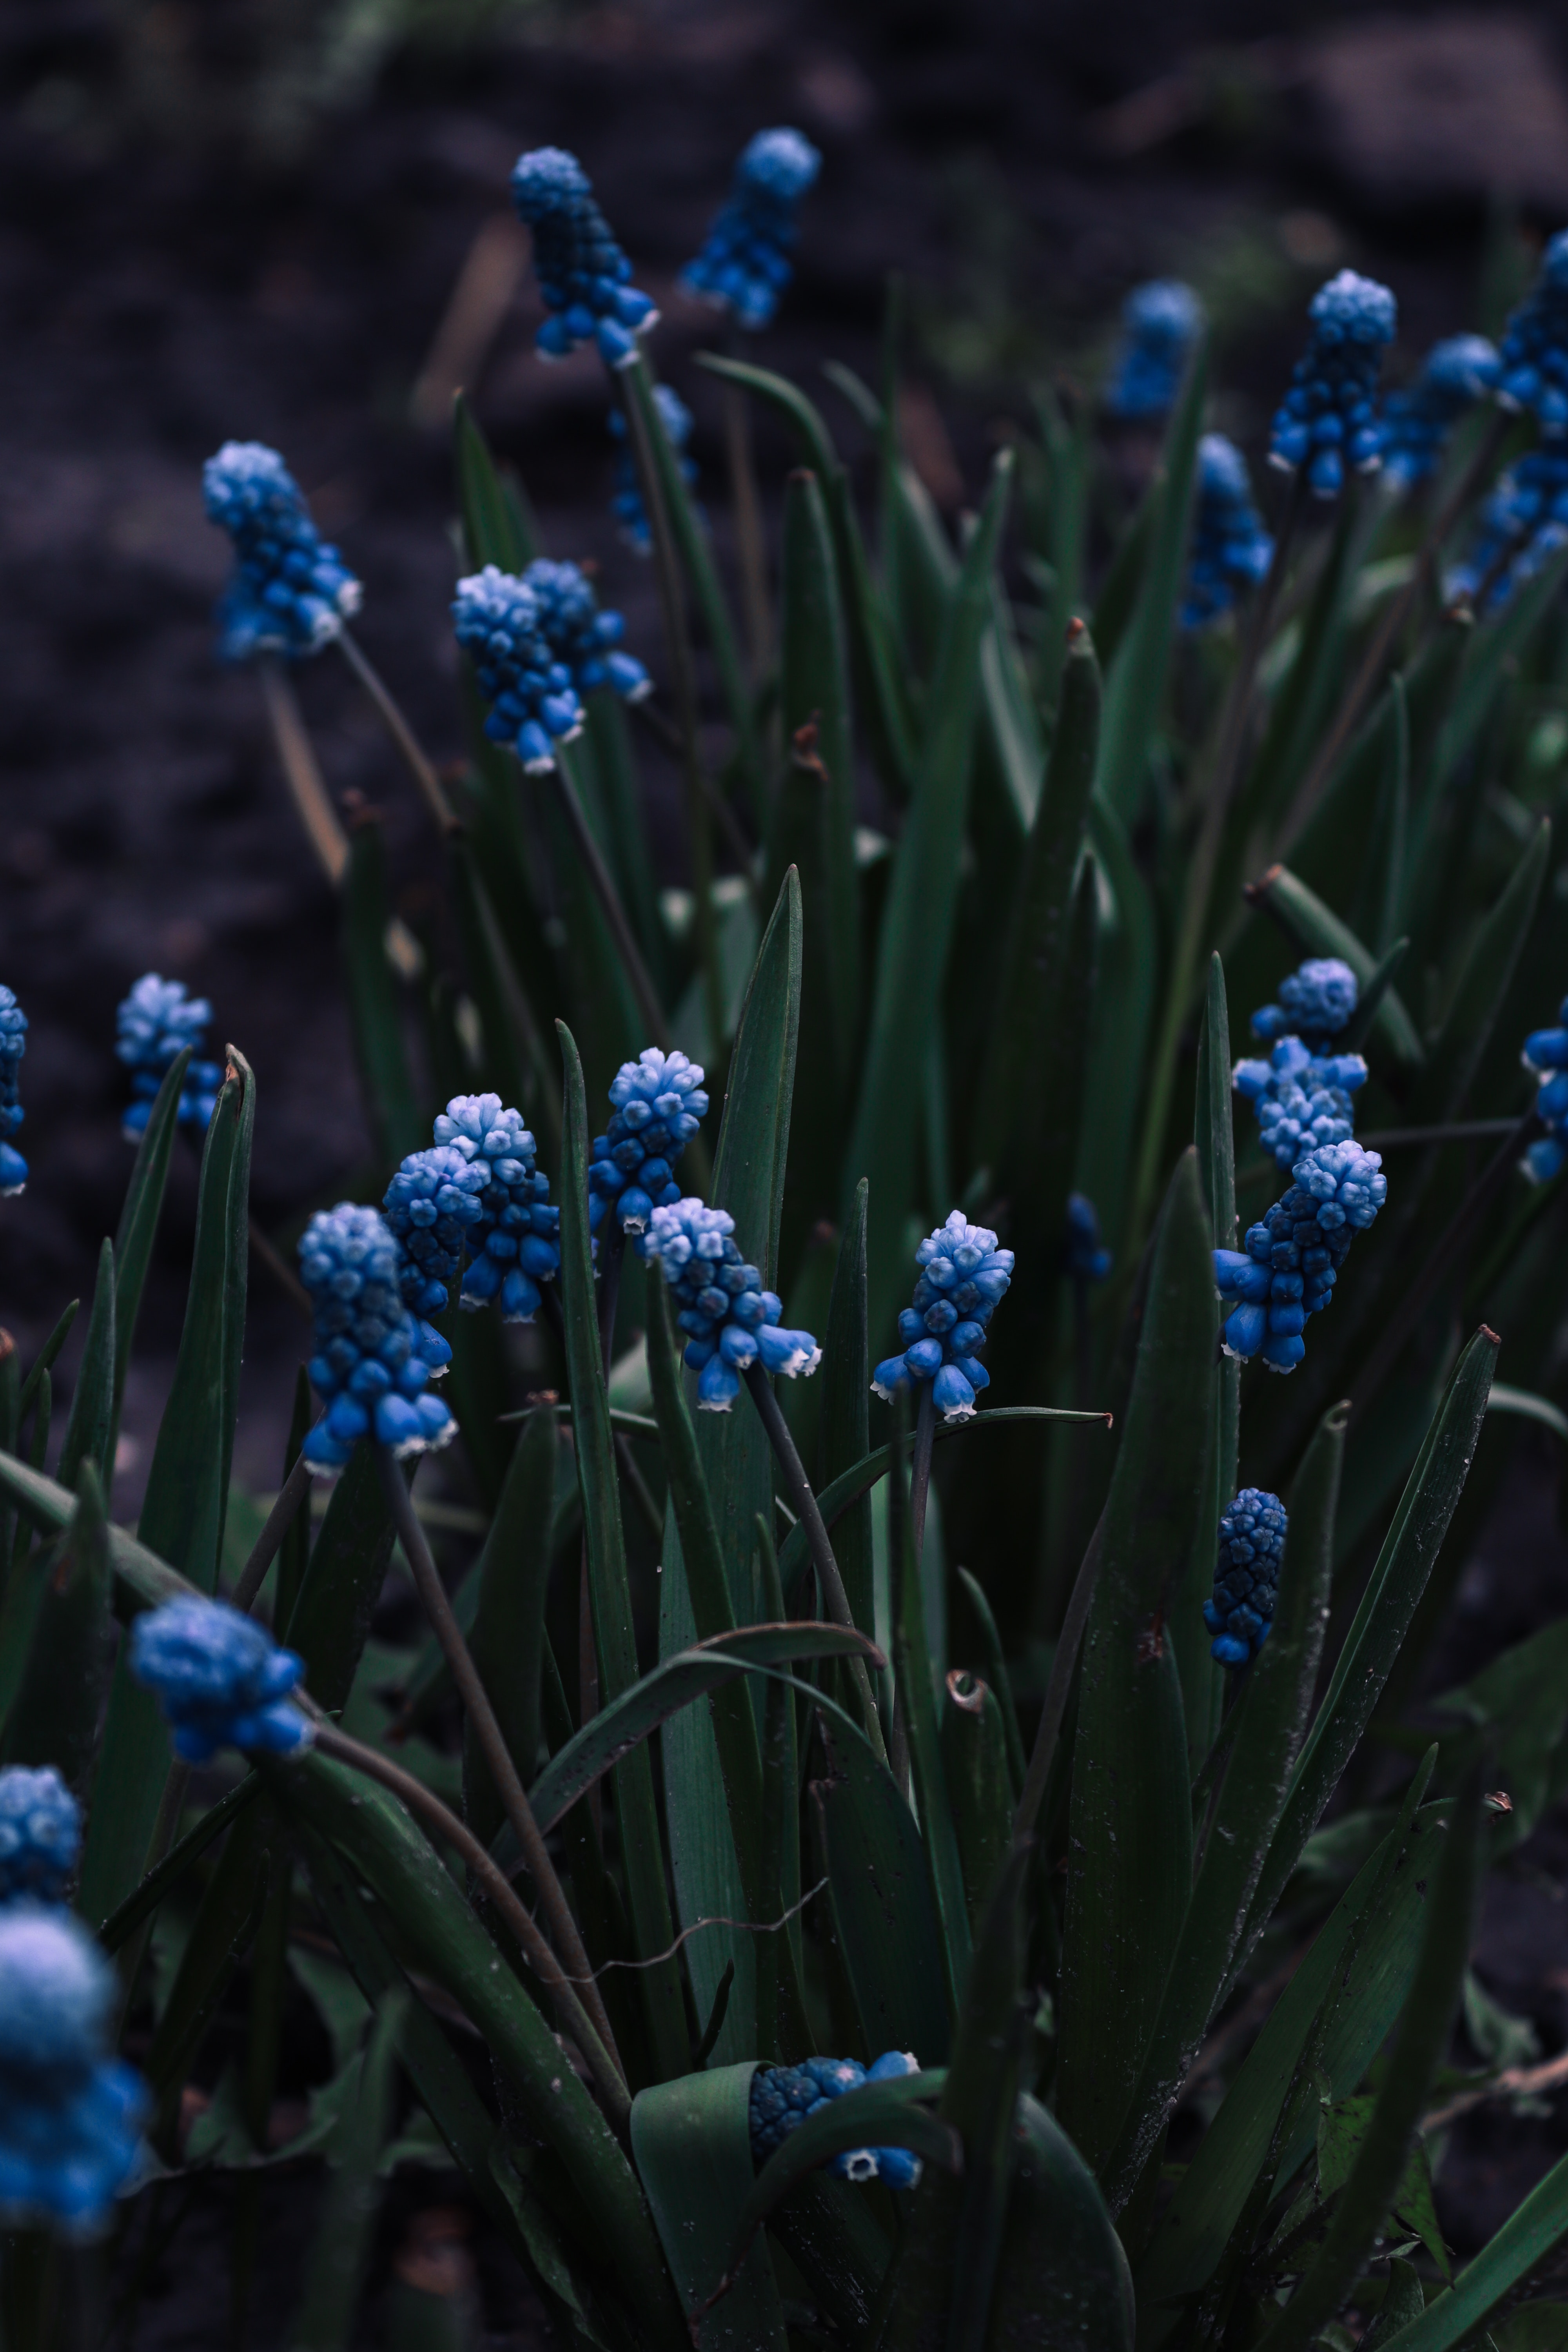
natural, flower, plant, grape hyacinth, terrestrial plant, iris, grass, Water forget me not, flowering plant, electric blue, herbaceous plant, window, wood, petal, wildflower, herb, annual plant, plant stem, Forb, perennial plant, subshrub, forget me not, Pedicel, twig, still life photography, art